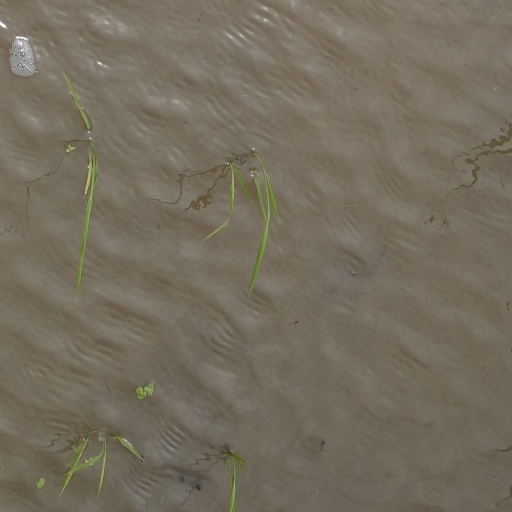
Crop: rice